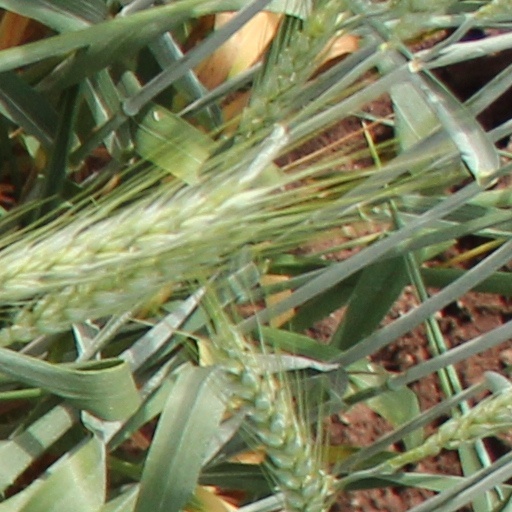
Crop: wheat